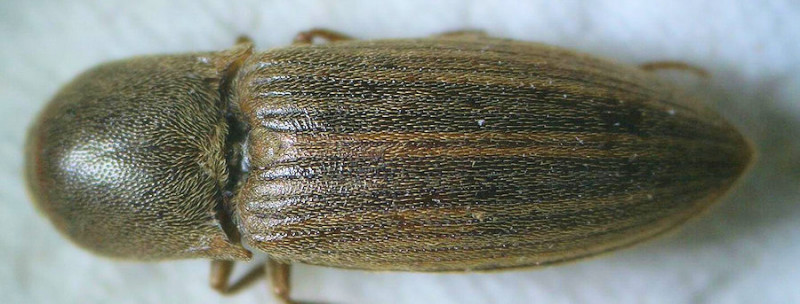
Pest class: clickbeetles_wireworms